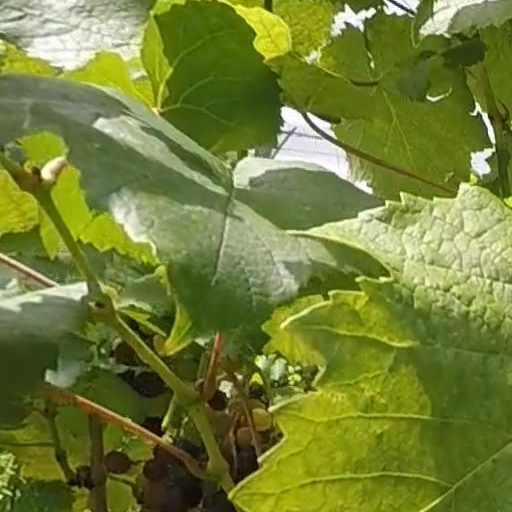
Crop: grape